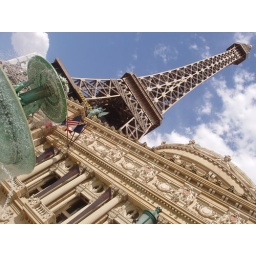
the fake Eiffel tower at the Paris hotel in Las Vegas under blue skies